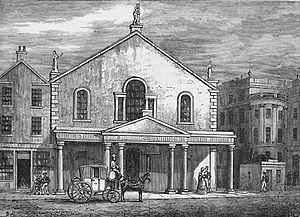
Le romantisme écossais est un mouvement artistique, littéraire et intellectuel apparu en Écosse entre la fin du XVIIIᵉ et le début du XIXᵉ siècle. Il fait partie du mouvement romantique en Europe, lequel s’opposait, en partie, au Siècle des Lumières. Il met en valeur les sentiments individuels, nationaux et émotionnels, se détachant ainsi des modèles de la Renaissance et du classicisme pour se rapprocher du Moyen Âge.